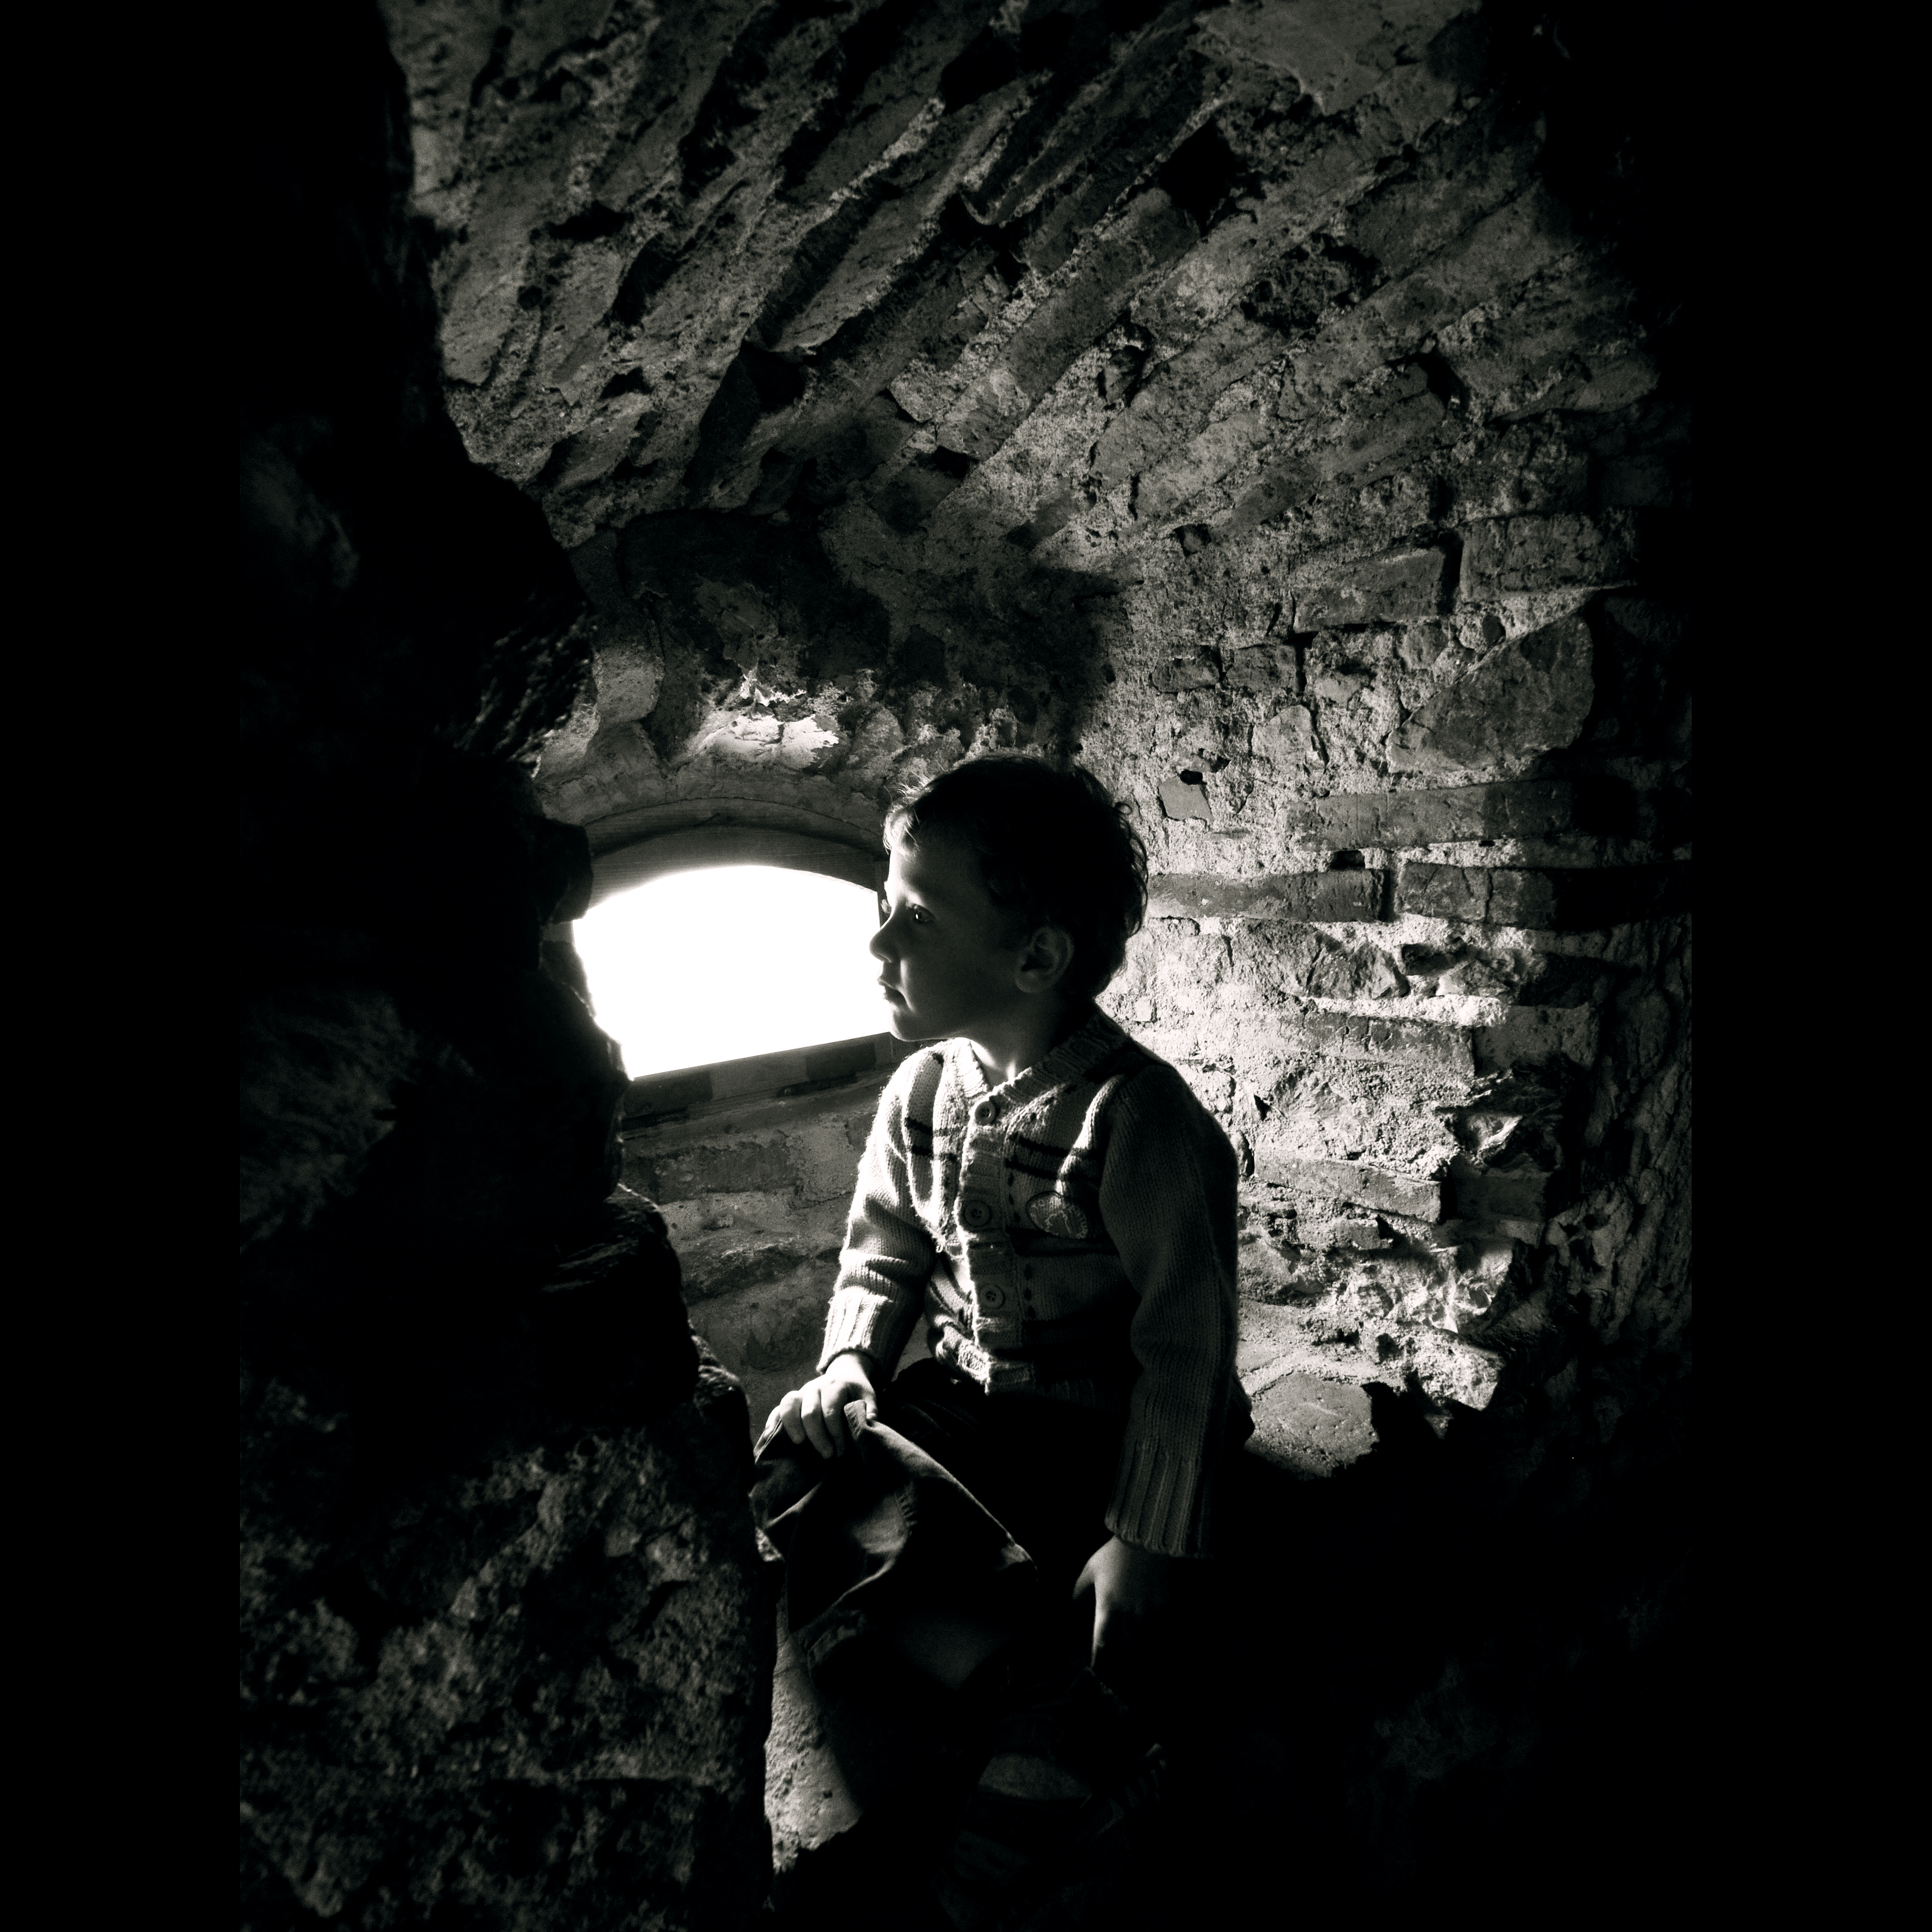
light, black and white, architecture, photography, interior, window, profile, monument, photo, rural, portrait, darkness, fortification, black, monochrome, photos, de, la, fotografie, county, profil, sachsen, romania, brasov, transylvania, arhitectura, tara, lumina, romanian, patrimoniu, fereastra, sat, ardeal, cetate, cetatea, portret, myboy, mircea, cicin, citadel, burg, transilvania, erd ly, siebenb rgen, fortificatie, transylvanian, rosenau, saxons, rosenauer, siebenb rger, lmibviiaa11755, sasi, rasnov, saseasca, monochrome photography